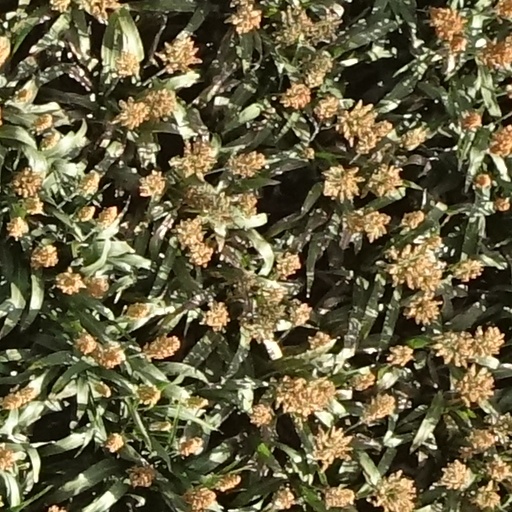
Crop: sorghum